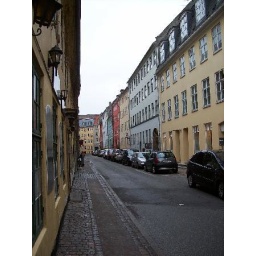
Came over houses from another street